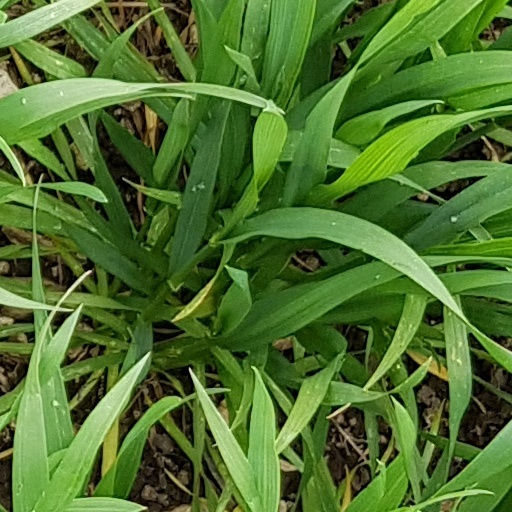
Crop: wheat